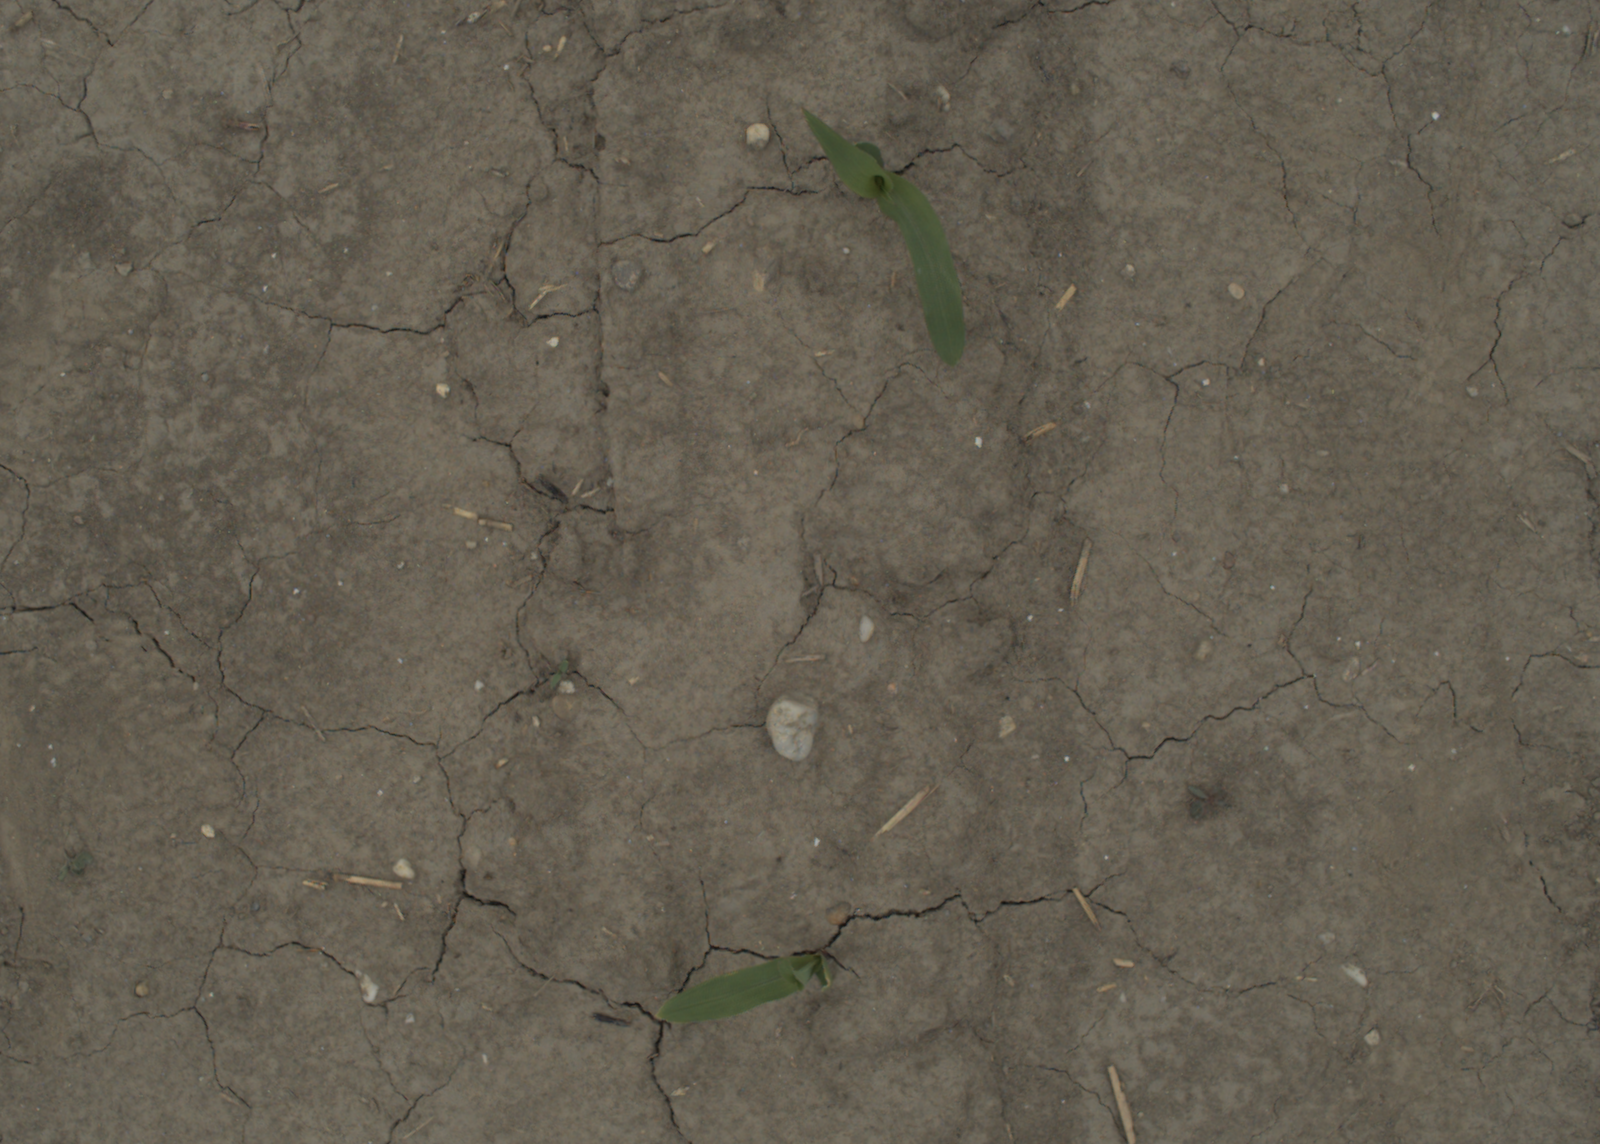
Capture date: 05.07.2021 13:22:50
Weather: cloudy
Wind: medium
Seeding date: 08.06.2021
Plant canopy height (mm): 961